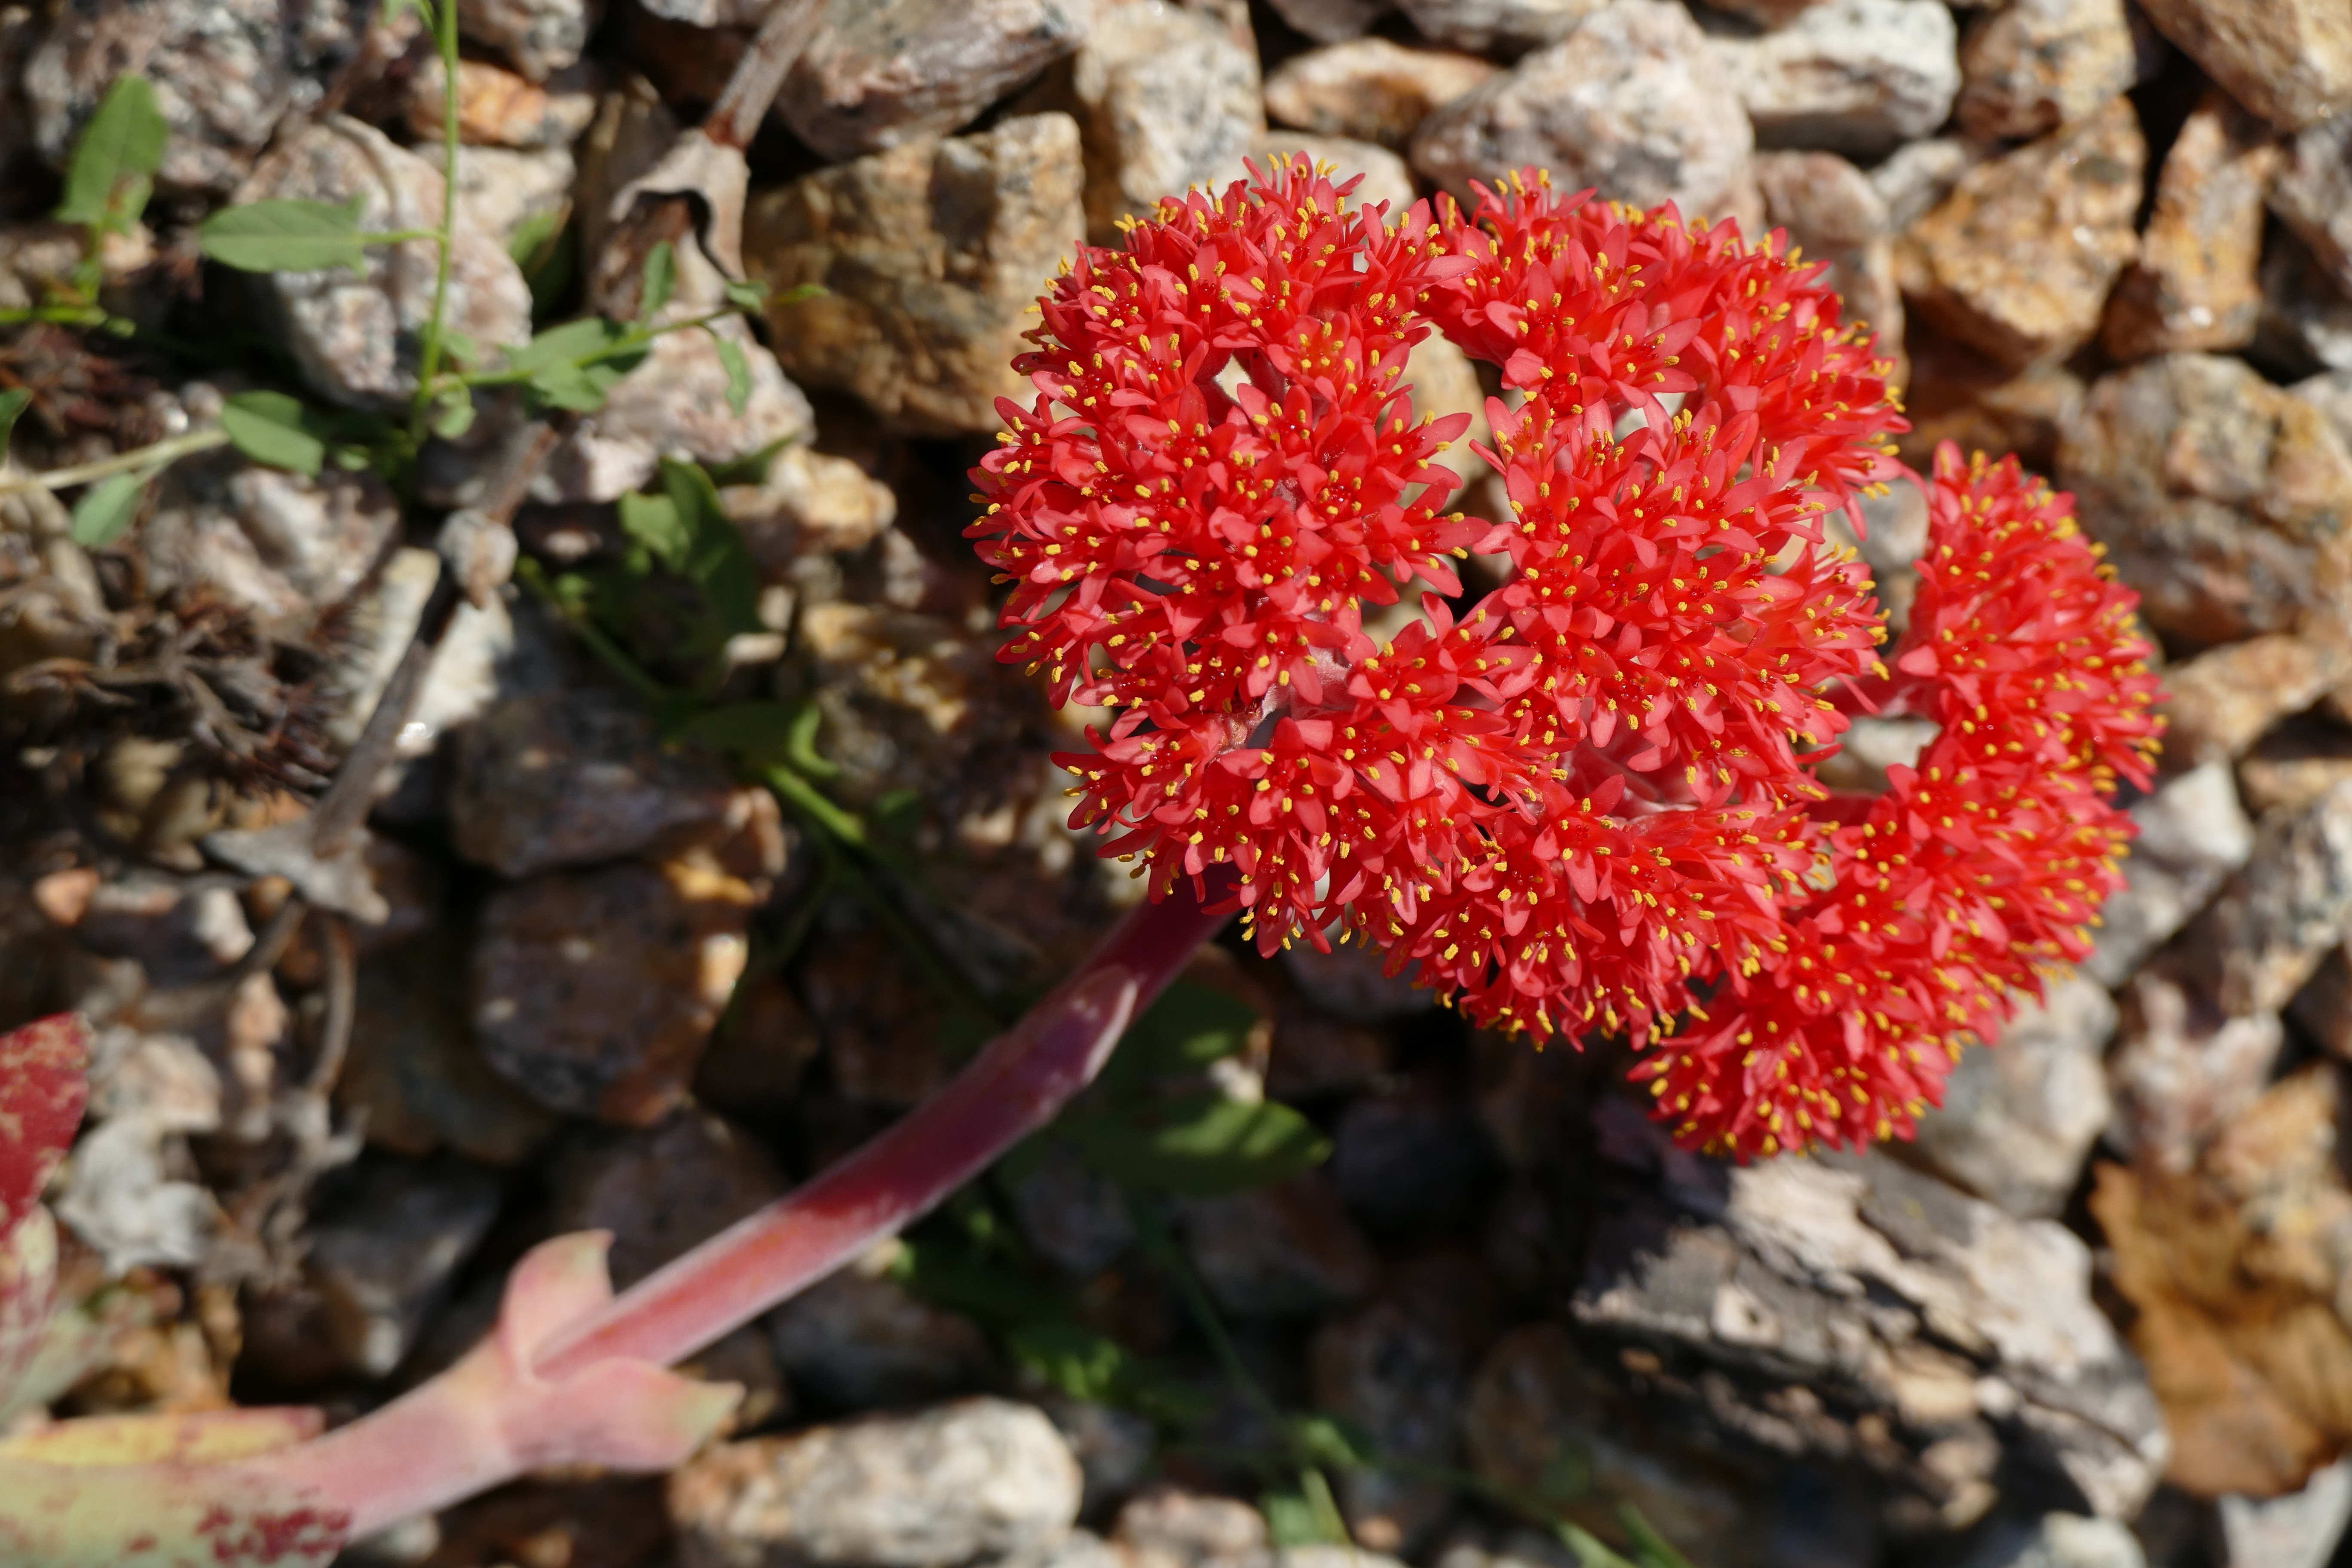
nature, blossom, plant, leaf, flower, bloom, red, produce, autumn, park, soil, botany, garden, flora, wildflower, conifer, england, shrub, jersey, united kingdom, flowering plant, channel islands, stone garden, stone wurz, annual plant, land plant